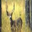
Label: deer